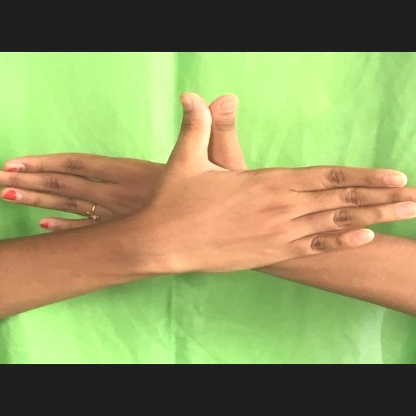
Mudra: Garuda